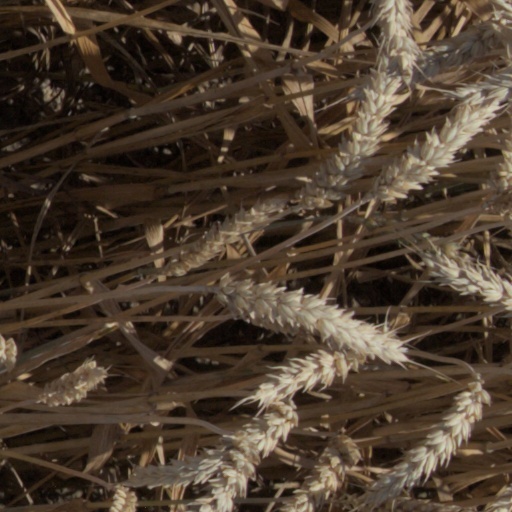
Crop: wheat